819th Strategic Aerospace Division

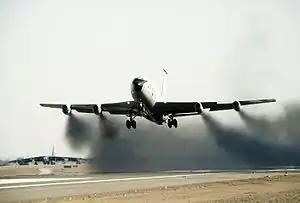
Boeing KC-135 takeoff

In April 1962 SAC renamed its units that were responsible for both bomber and missile operations to include the word "aerospace". The division became the 819th Strategic Aerospace Division and its 96th and 310th wings were renamed the 96th and 310th Strategic Aerospace Wings. In July, SAC shuffled the responsibilities of its air divisions and the 310th was transferred to the 22d Strategic Aerospace Division and the 95th Bombardment Wing at Biggs Air Force Base, Texas was transferred from the 810th Air Division to take its place. Unlike the wings previously assigned to the 819th, the 95th wing flew the Boeing B-52 Stratofortress and the Boeing KC-135 Stratotanker. The B-52 brought with it a new mission, the periodic maintenance of aircraft on airborne alert, in Operation Chrome Dome. In addition, half of SAC B-52 wing aircraft were maintained on fifteen-minute alert at their home stations, fully fueled, armed and ready for combat to reduce vulnerability to a Soviet missile strike.